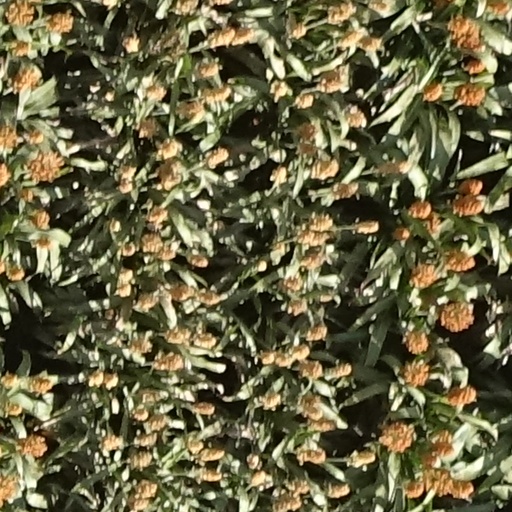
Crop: sorghum